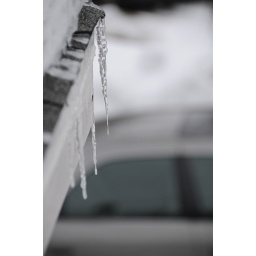
Icicles form on the roof of a house on Locus Drive in DeKalb Sunday, January 25th.